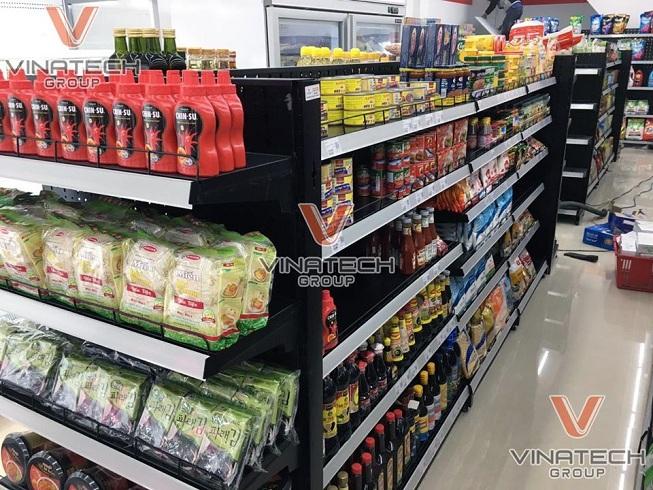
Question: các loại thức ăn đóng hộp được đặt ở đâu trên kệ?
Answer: các loại thức ăn đóng hộp được đặt ở các tầng trên cùng của kệ